Perlenbach Valley

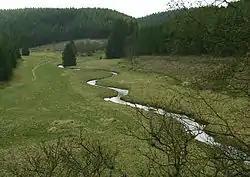
The upper Perlenbach in the Belgian military training area of Elsenborn

The Perlenbach Valley ( or "Perlbachtal") is the valley of the Perlenbach stream in the Eifel mountains in the countries of Belgium and Germany. The Perlenbach itself is a tributary of the Rur. The Perlenbach Valley is host to two outstanding, cultural-historical nature reserves along the state border which have a total area of 398 ha.